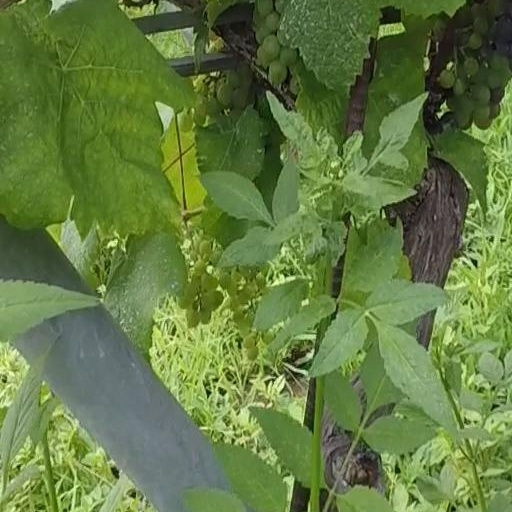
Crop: grape